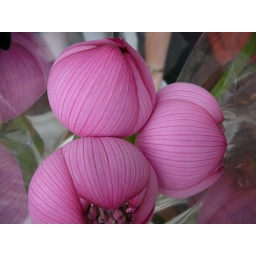
Flowers from the flower market in Hong Kong